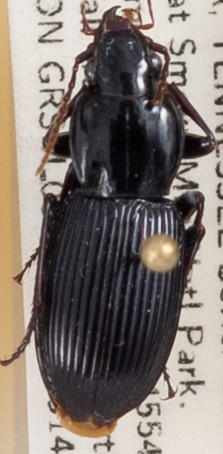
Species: Pterostichus tristis
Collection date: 2021-09-14
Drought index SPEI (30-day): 1.442
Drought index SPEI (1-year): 1.28
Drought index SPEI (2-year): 2.09